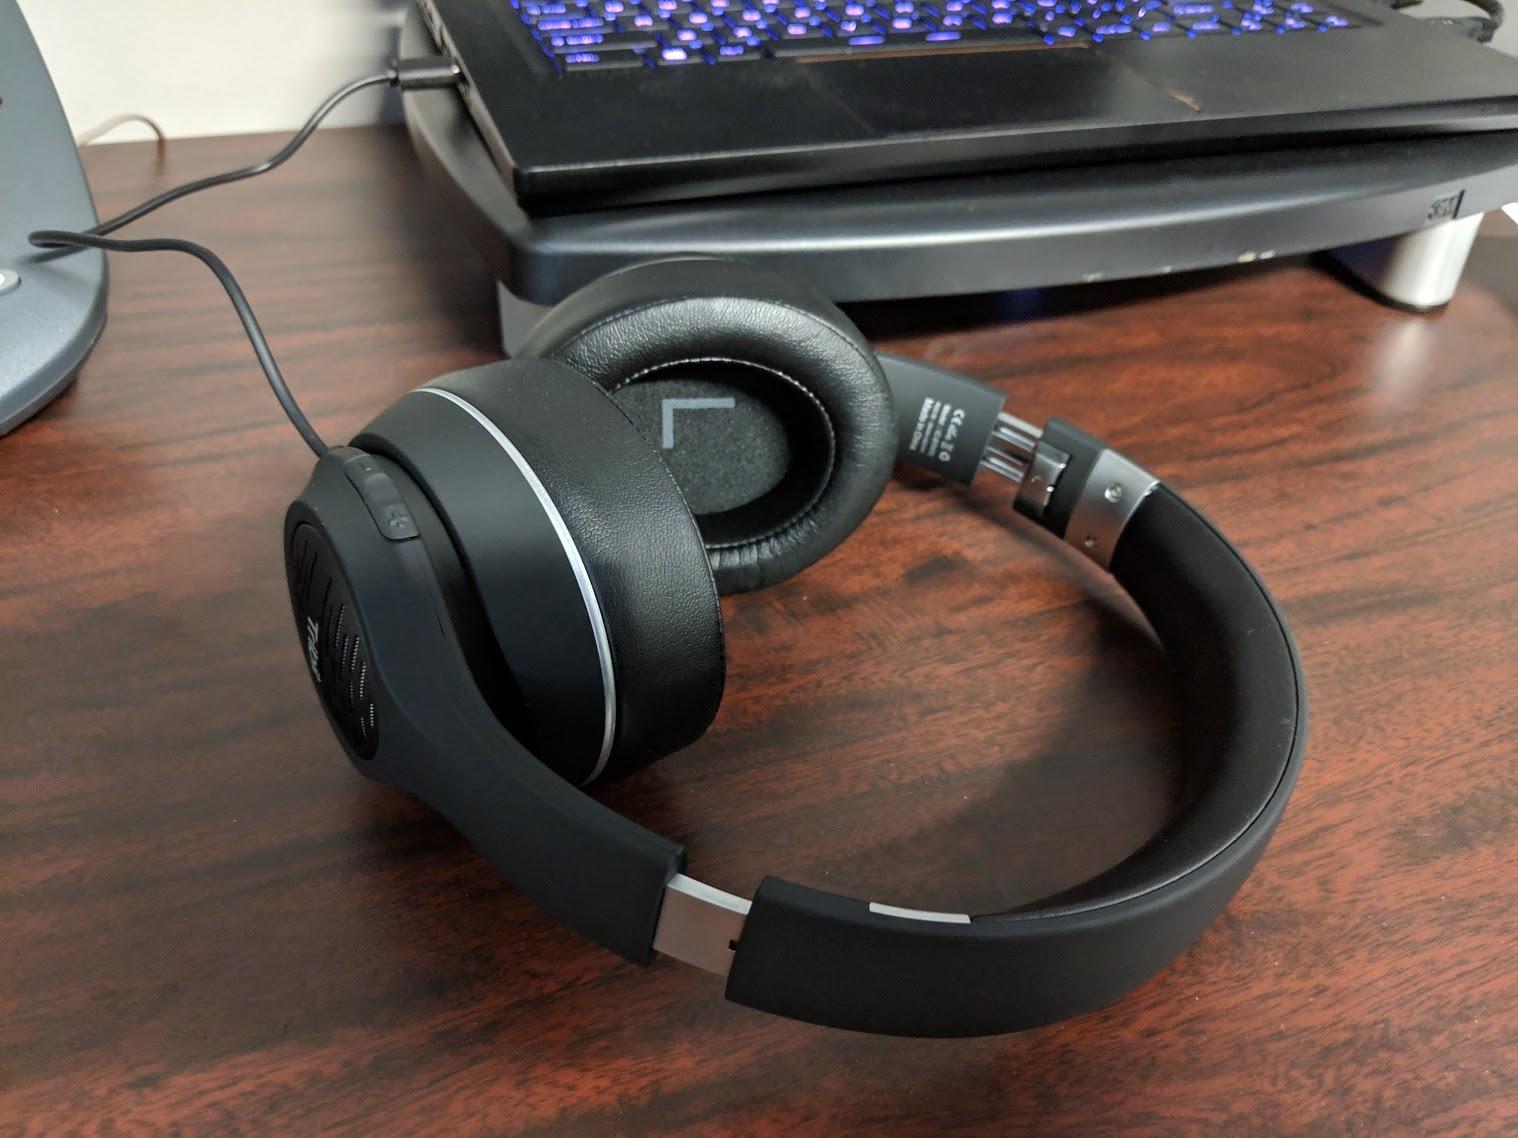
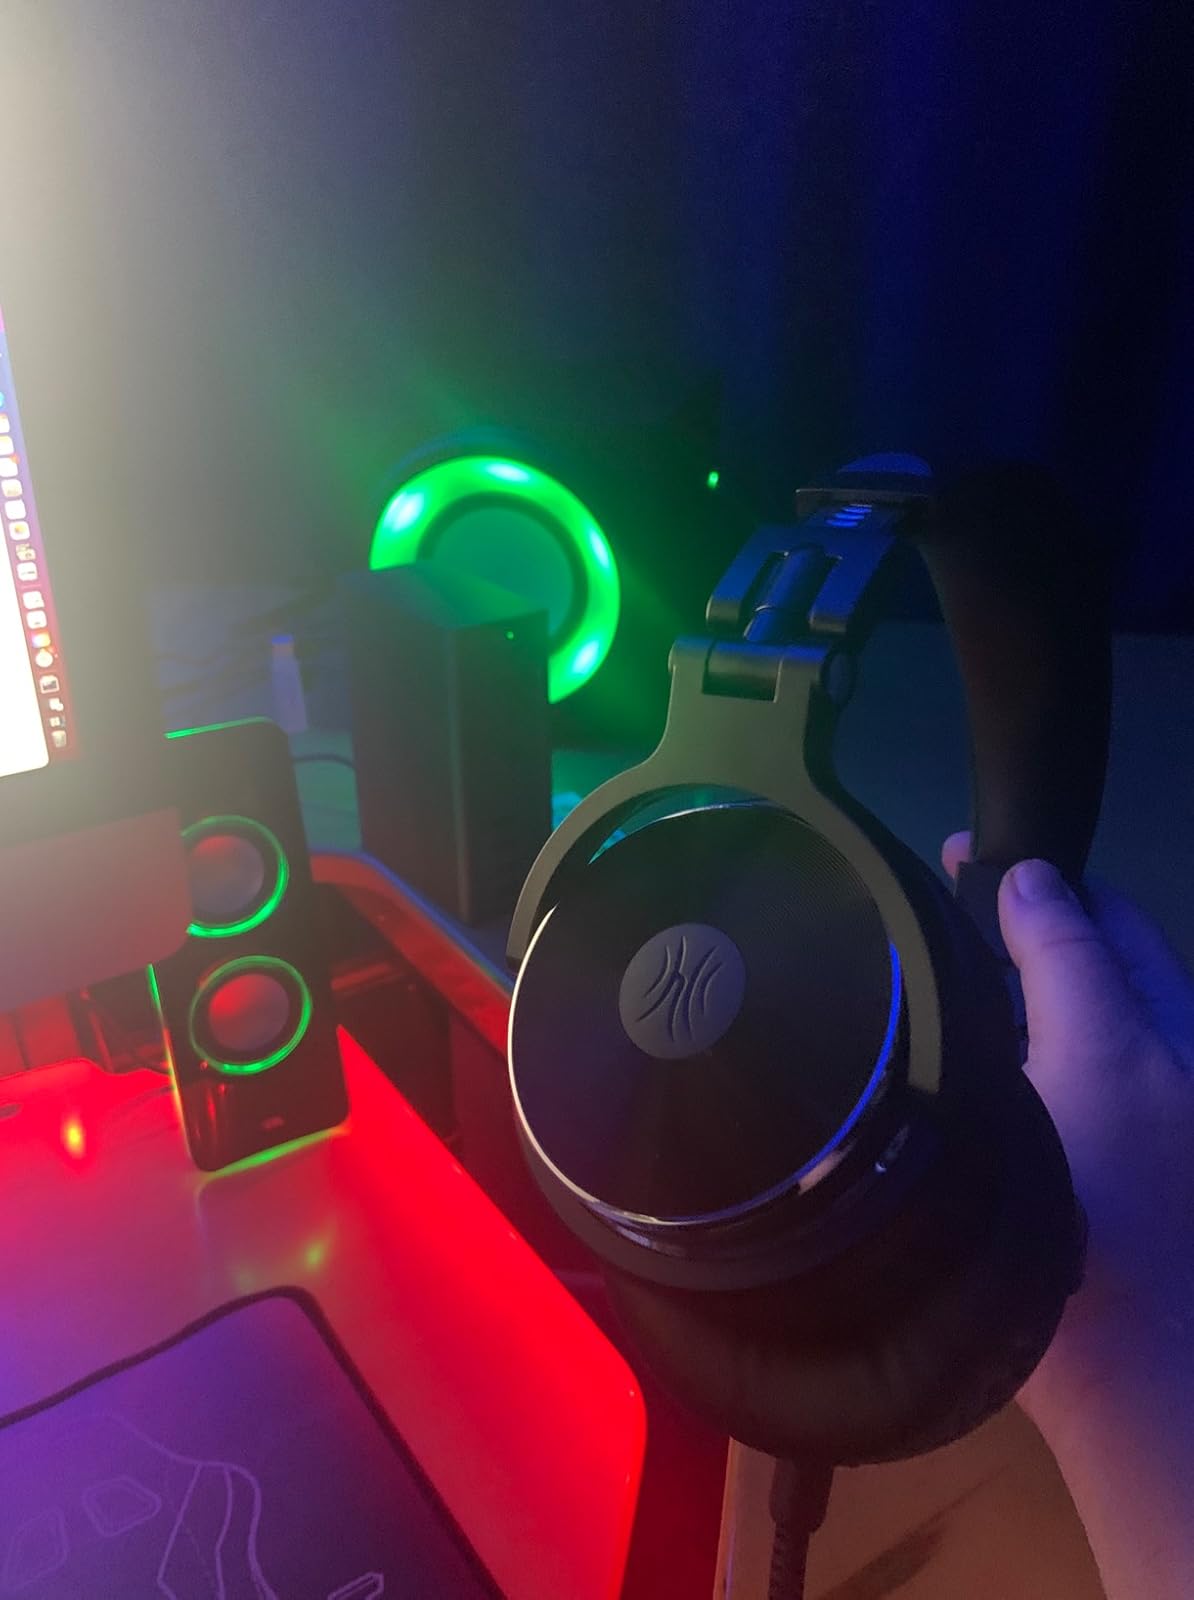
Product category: headphones
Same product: no